Bosana

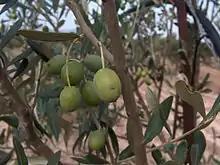
Bosana olives

The Bosana is the most common cultivar of olives in Sardinia. It makes up over 50% of the olive production on the island. The etymology of the name is uncertain, but it could refer to an alleged origin in the territory of Bosa. It is maintained, however, that the cultivar is of Spanish origin. It is used primarily for oil, but can also be eaten. The Bosana is a variety well adapted to less hospitable environments.